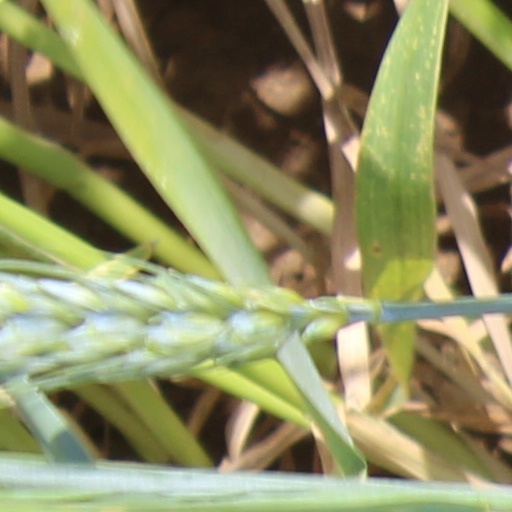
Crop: wheat